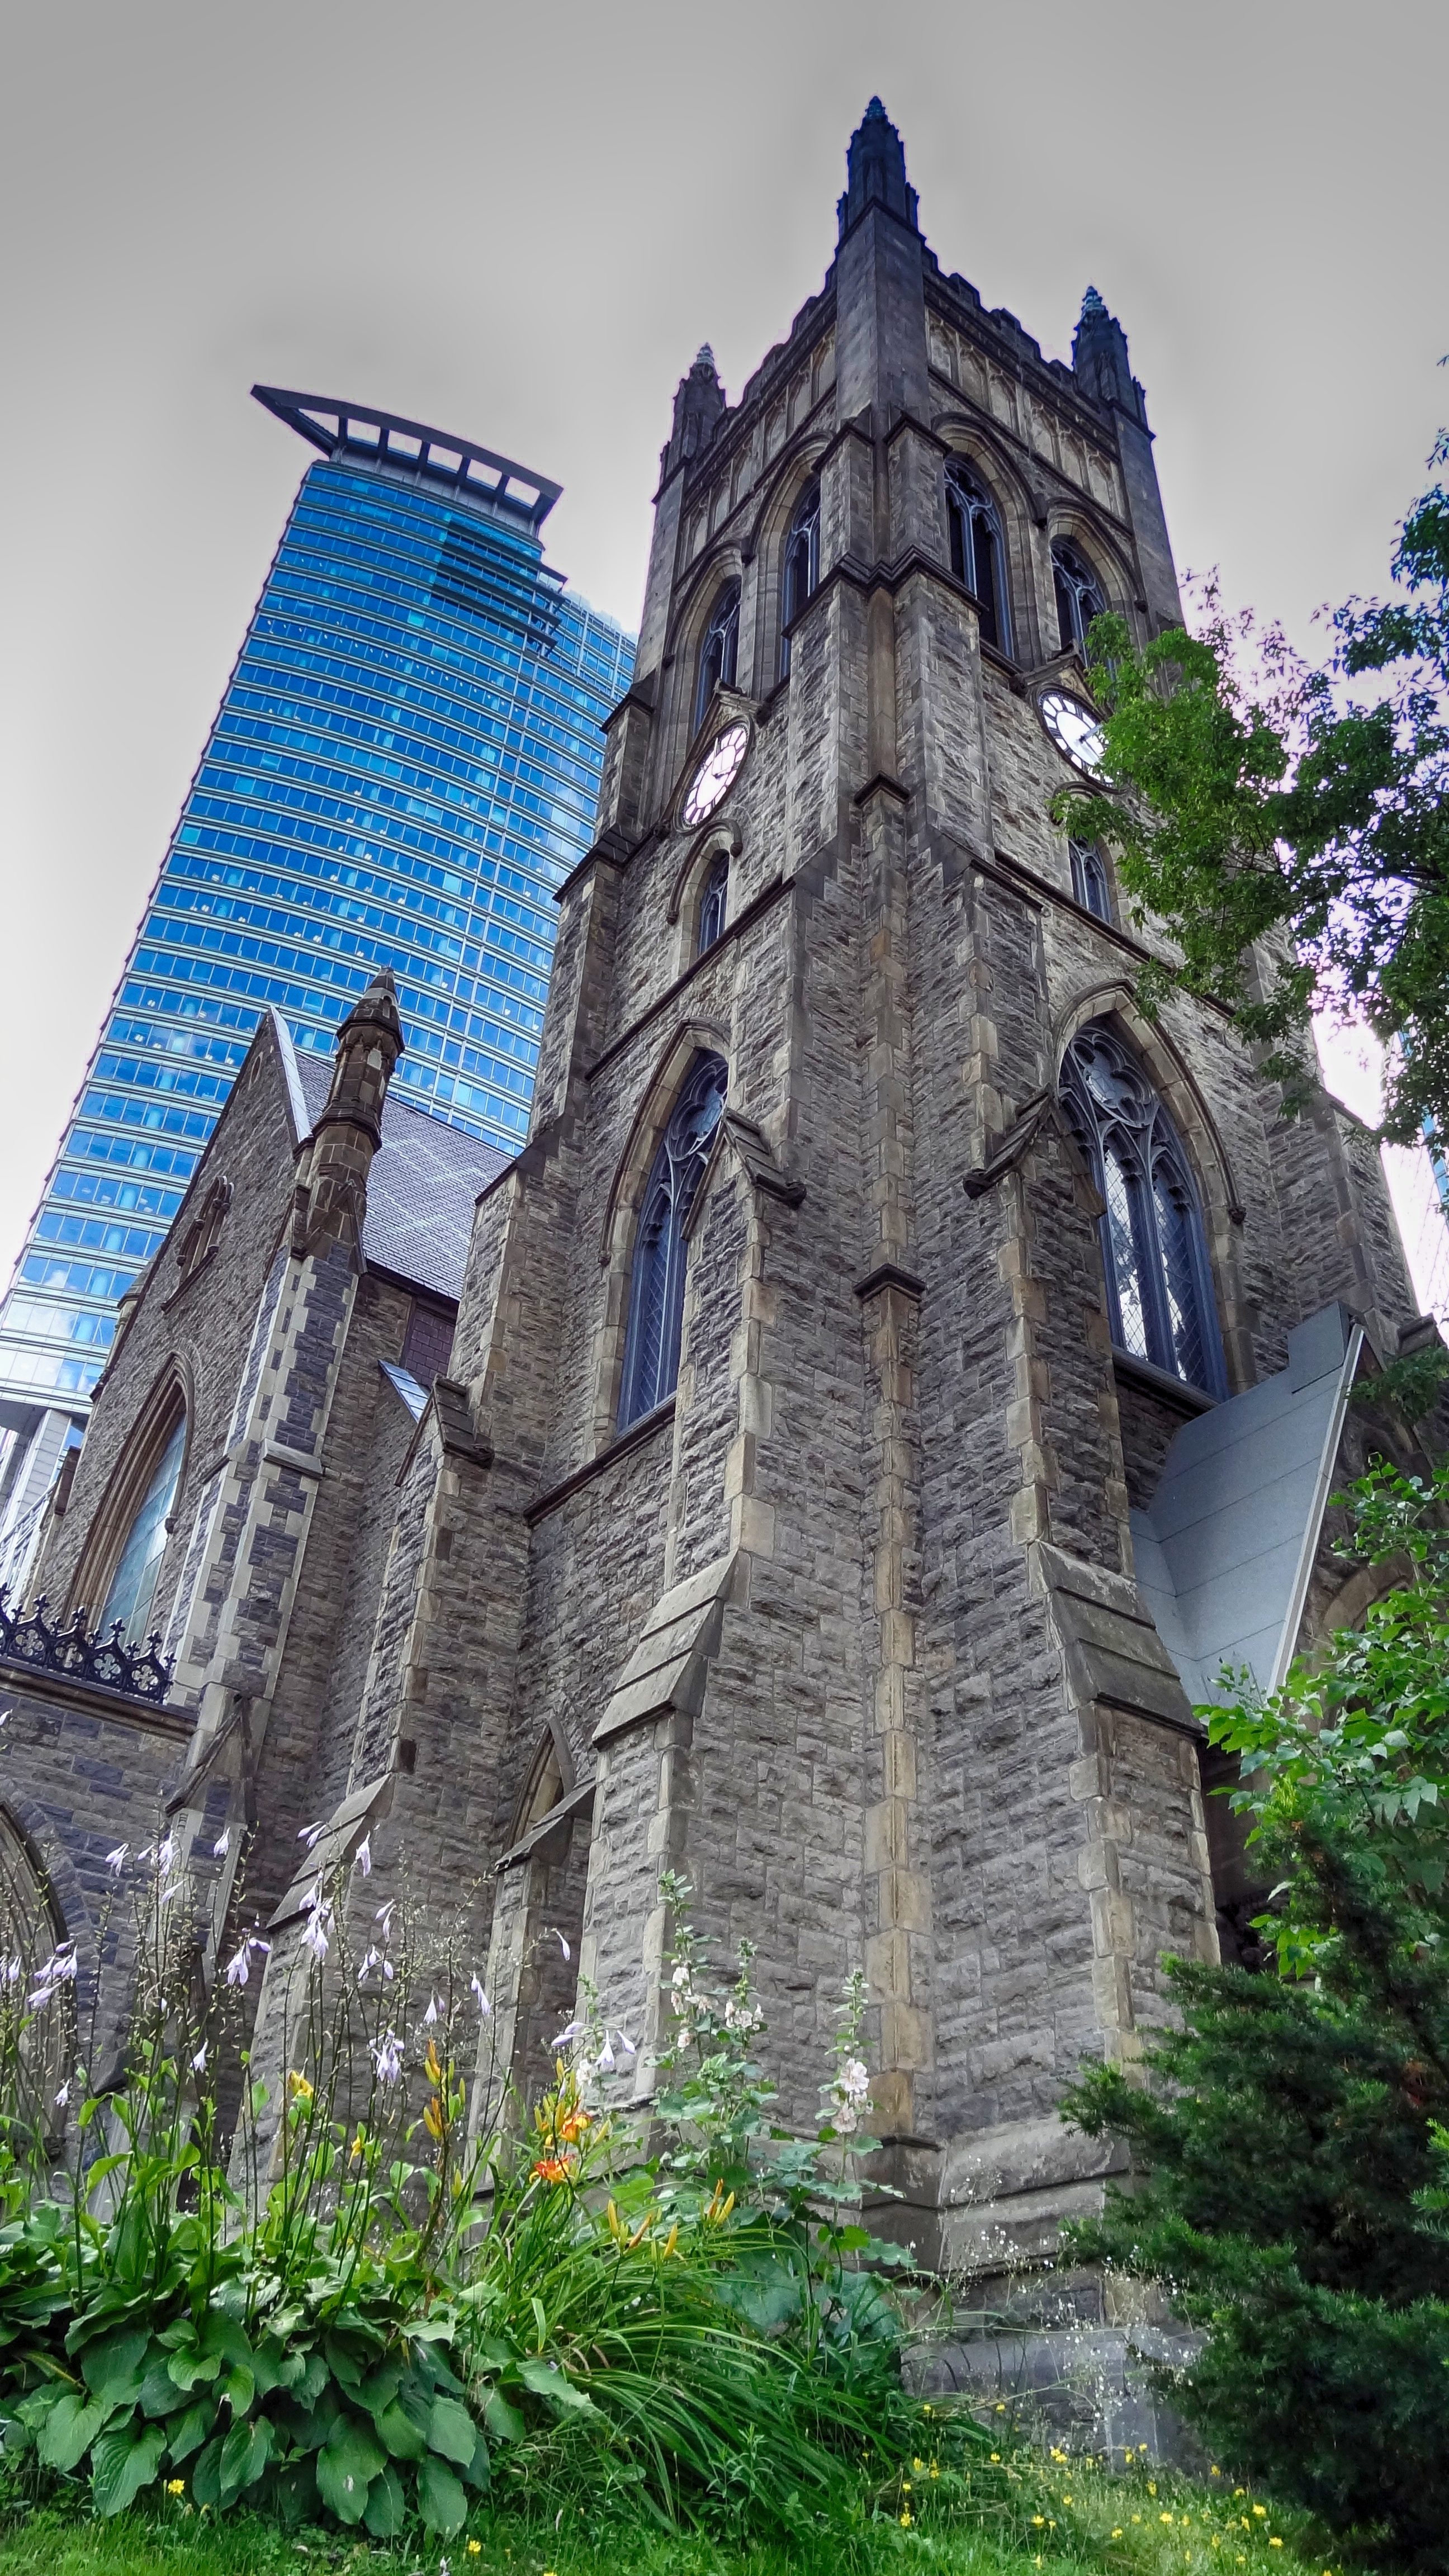
architecture, building, chateau, downtown, tower, landmark, church, cathedral, tourism, place of worship, ruins, monastery, abbey, montreal, church tower